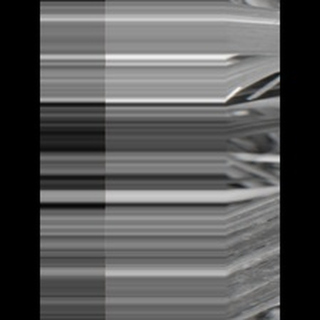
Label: sugarcane_rust